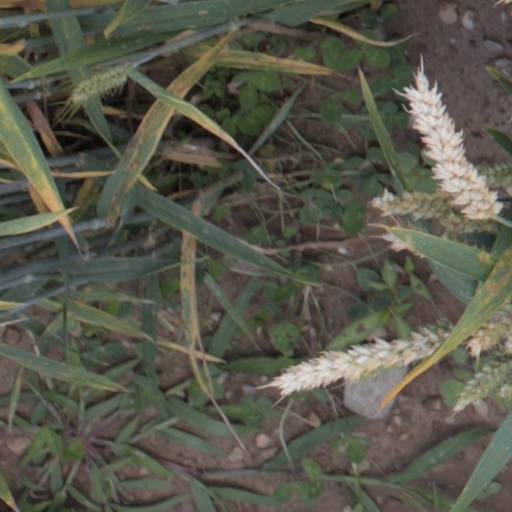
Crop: wheat